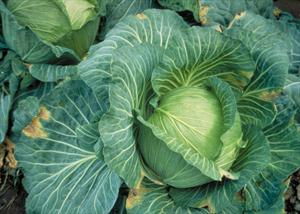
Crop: unknown
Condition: cabbage_cabbage_black_rot